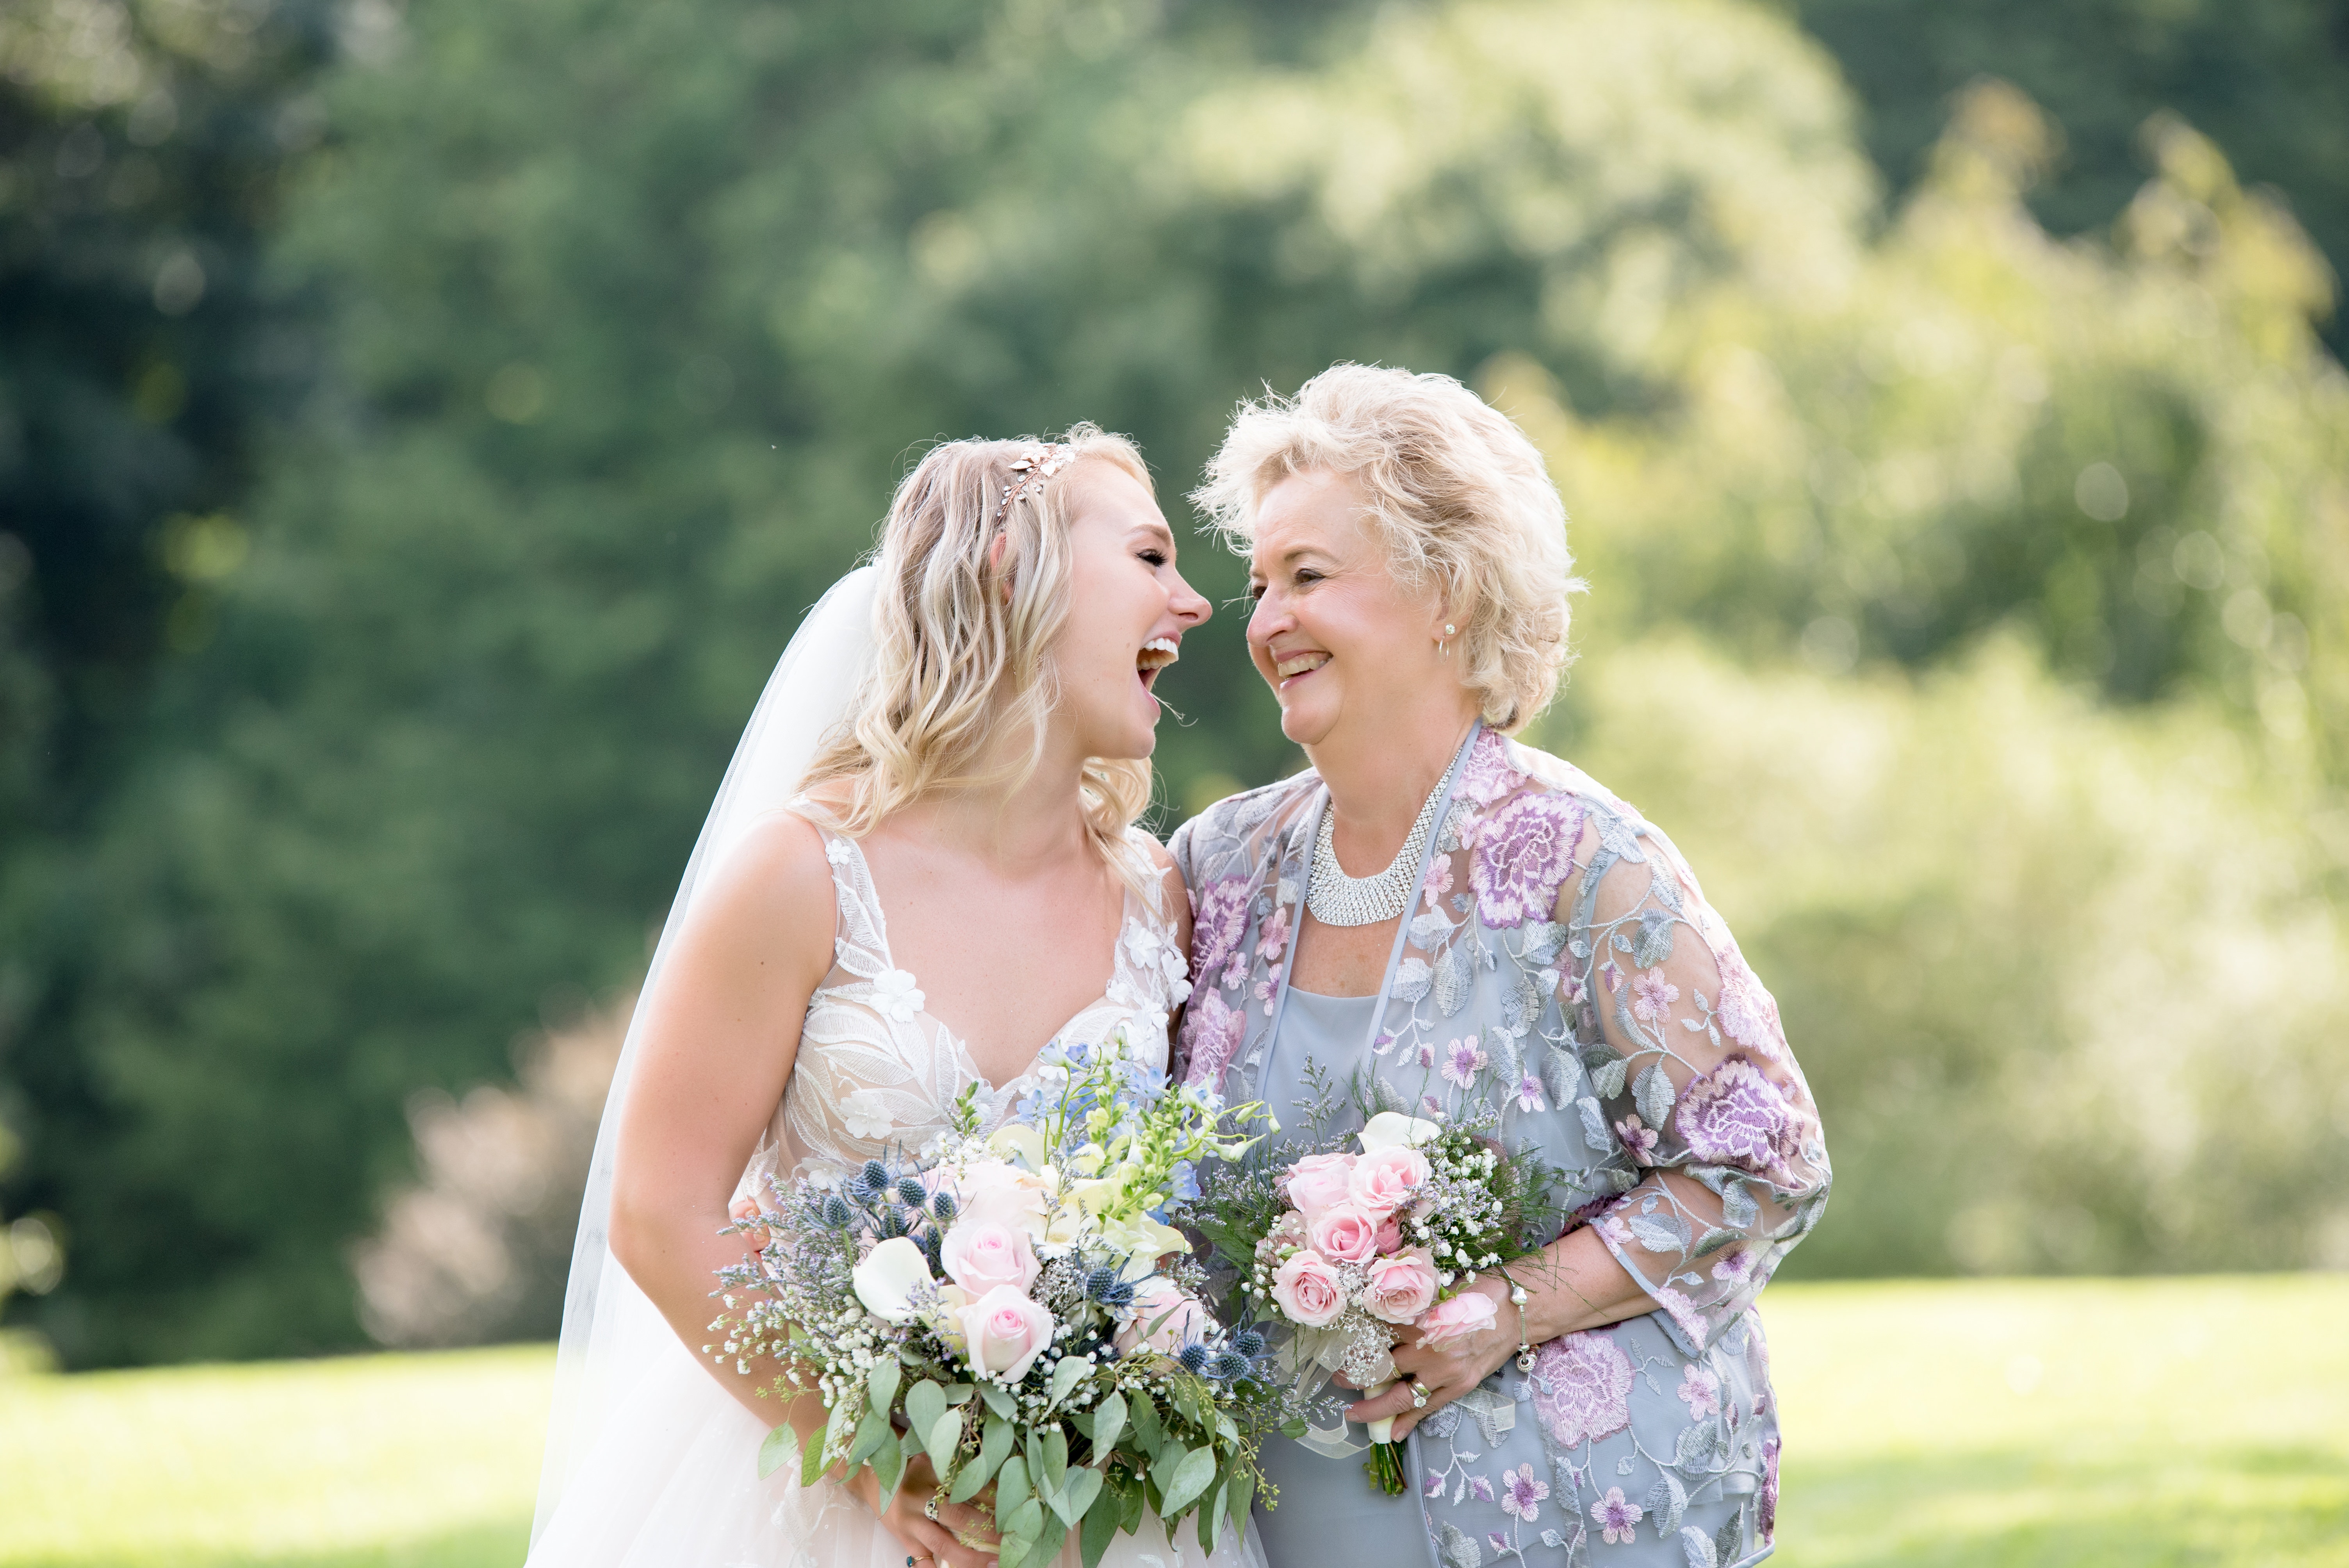
photograph, bride, flower, woman, flower arranging, gown, wedding, bridal clothing, flower bouquet, ceremony, wedding dress, romance, dress, floristry, summer, floral design, fun, girl, groom, grass, happiness, spring, plant, veil, laughter, smile, plantation, bridesmaid, event